Hurricane Katrina disaster relief

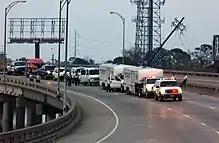
A FEMA Urban Search and Rescue Task Force in Louisiana after Hurricane Katrina.

The United States Air Force responded by sending search and rescue, aeromedical evacuation, relief supplies as well as medical care to the affected areas. Keesler Air Force Base was evacuated prior to impact, however out of the students training on the site around 400 volunteered to stay back and clean up the base. Thanks to their efforts the base was operational 6 months earlier than expected. The Air Force has rescued over 4,000 people to date. The Air Force has also evacuated more than 25,000 people in need of medical care from Louis Armstrong New Orleans International Airport. Nine million packaged meals were airlifted into the region.